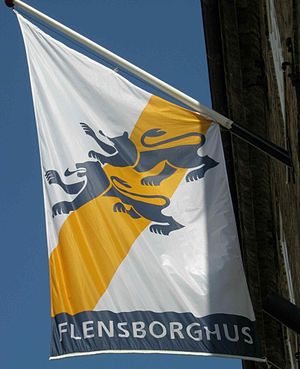
Sønderjyllands våben / Afbildninger
Det sønderjyske våben kendes fra midt i 1300-tallet og bestod oprindeligt af to blå løver i et gyldent skjold. Symbolet er afledt af Danmarks rigsvåben, og afspejler at området var et dansk len. Denne udgave af symbolet benyttes stadig i det danske kongevåbens 2. felt, hvor de to løver ofte omtales som slesvigske eller sønderjyske.